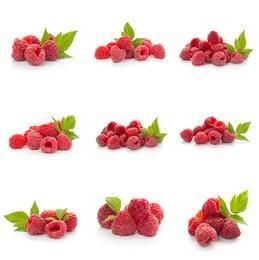
Label: raspberry